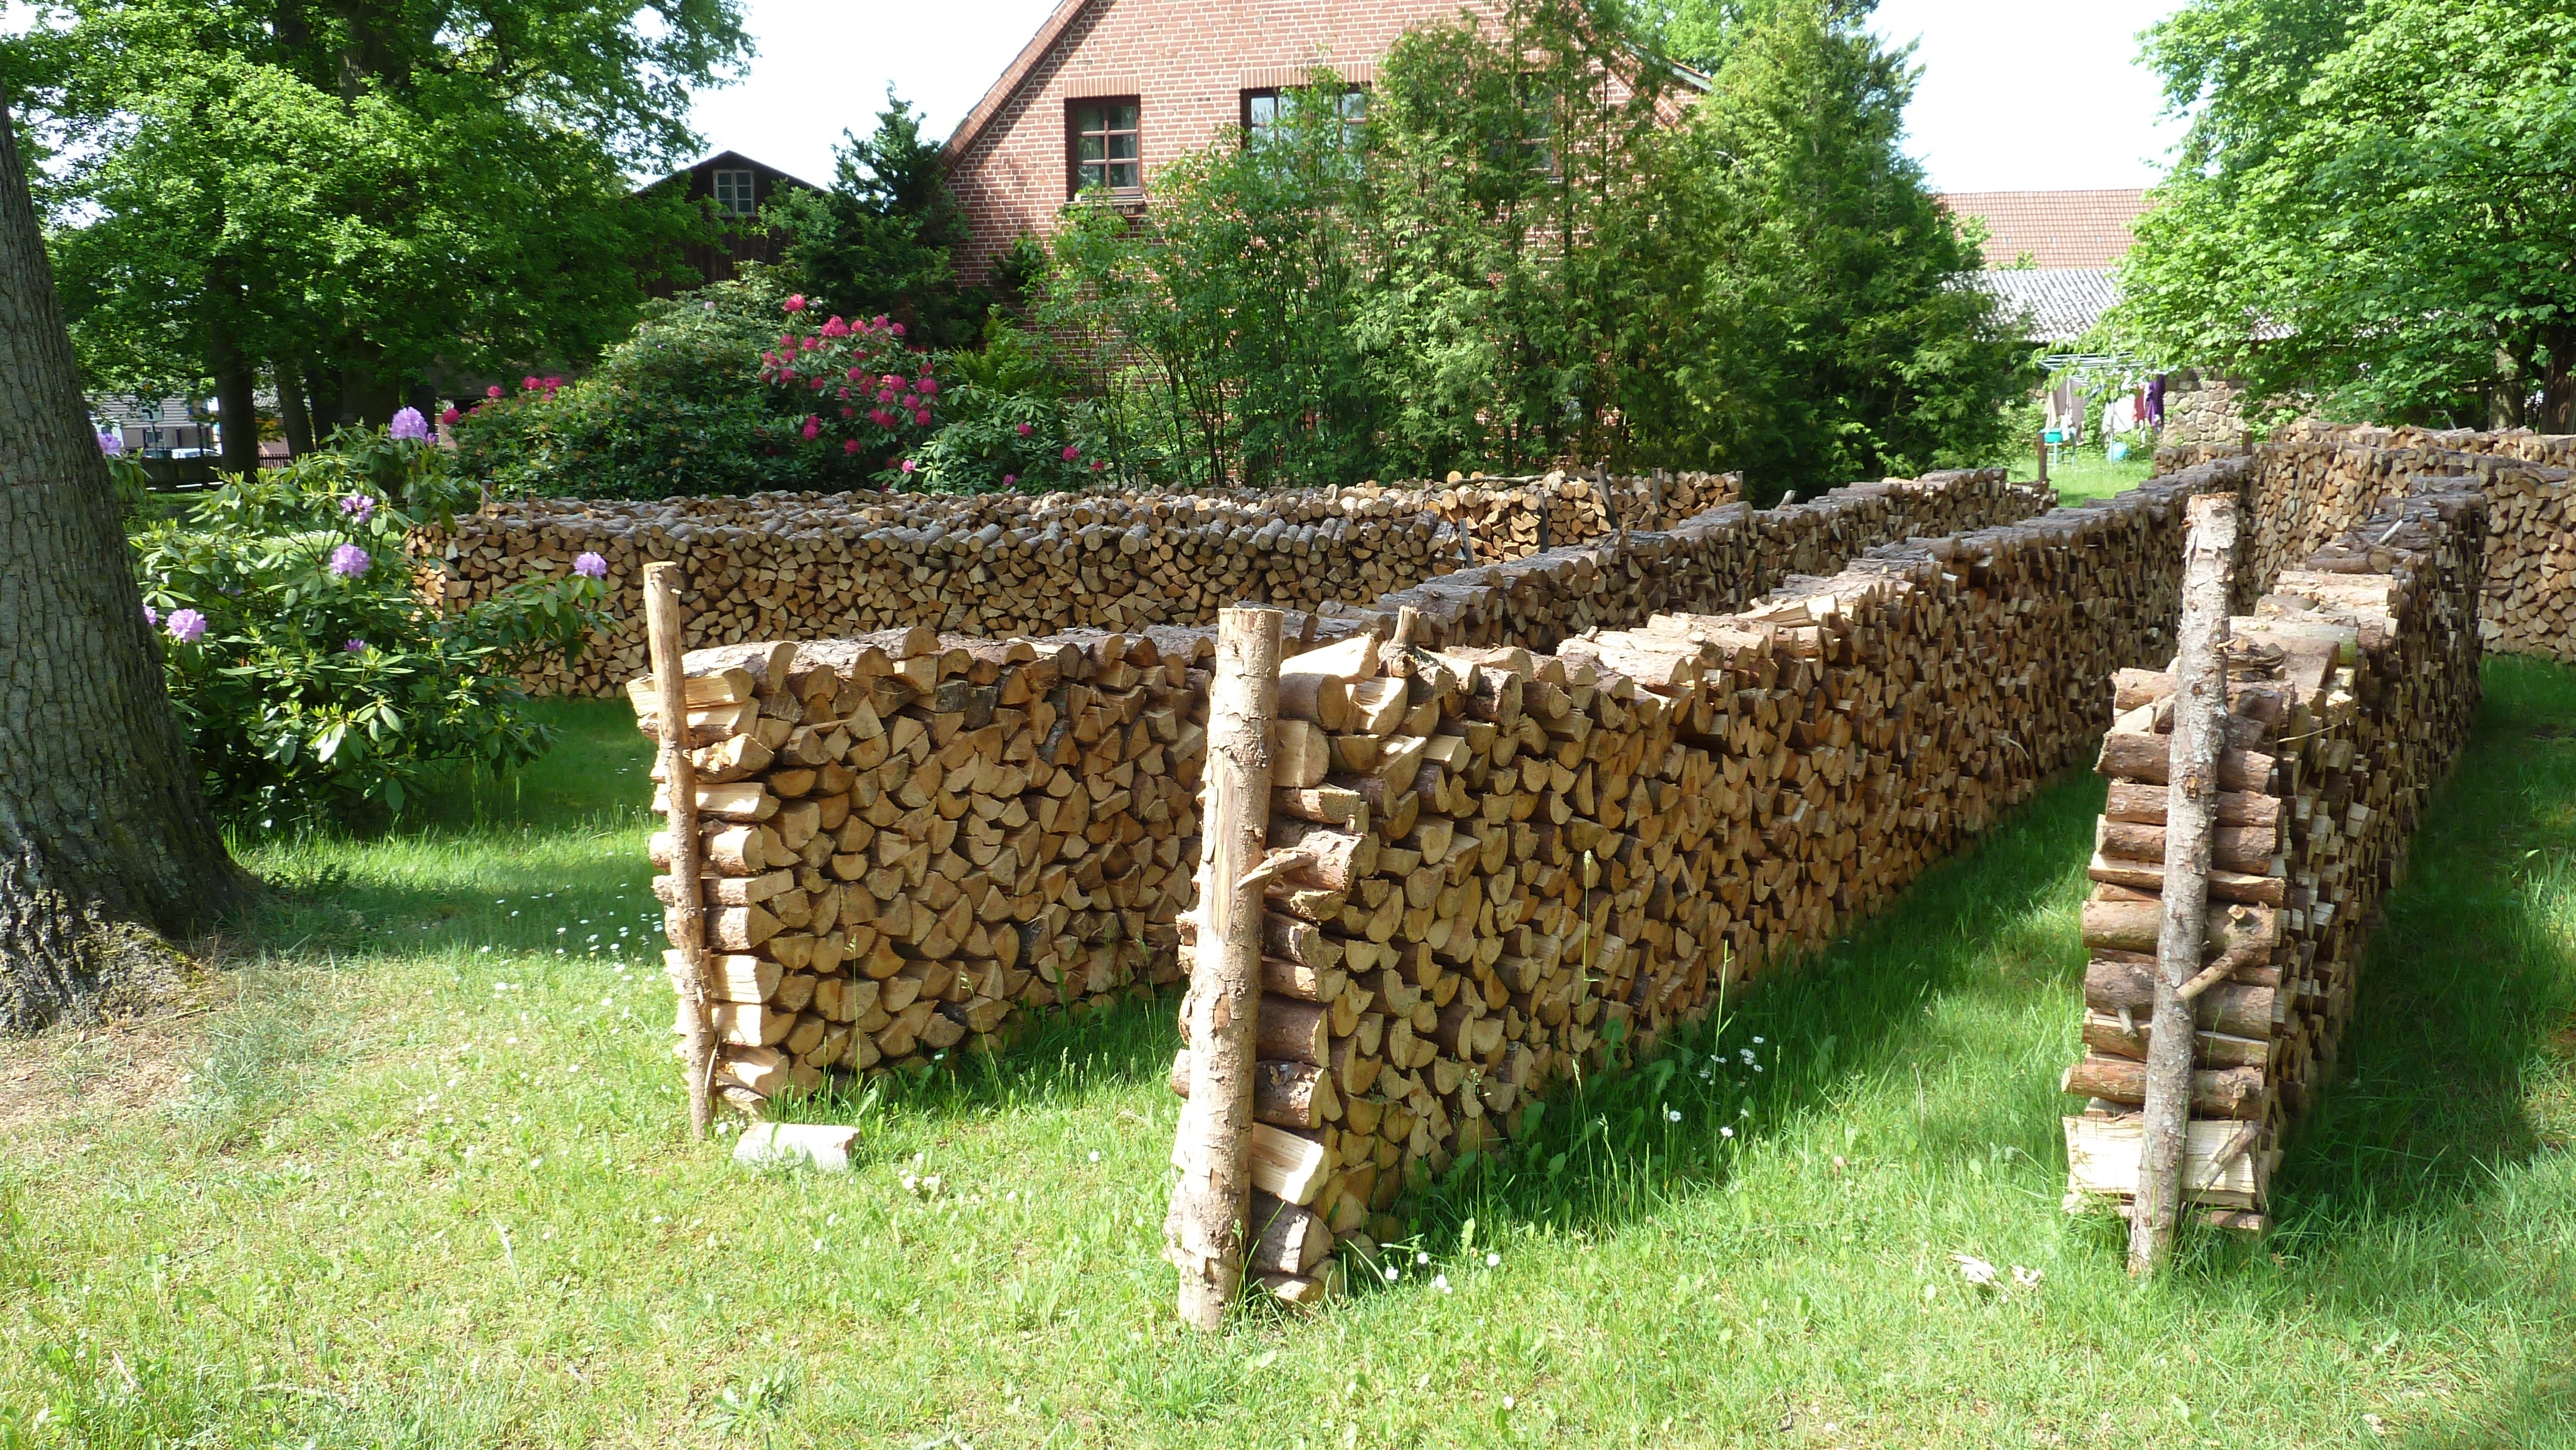
landscape, nature, wood, craft, firewood, agriculture, holzstapel